List of Scranton/Wilkes-Barre RailRiders managers

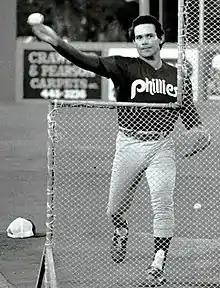
Ramón Avilés served as interim manager for the Red Barons in 1996 during Butch Hobson's absence.

Playing in the International League as the Triple-A affiliate of the Philadelphia Phillies, the Scranton/Wilkes-Barre Red Barons were managed by Bill Dancy in their inaugural 1989 season. Dancy had been part of the Philadelphia Phillies organization since 1979, managing several of their minor league affiliates across different levels. He began his managerial career with the Spartanburg Phillies (Class A) in 1979, followed by three seasons with the Peninsula Pilots (Class A) from 1980 to 1982. In 1983, he moved up to Double-A, managing the Reading Phillies for two seasons through 1984. Dancy was then promoted to Triple-A, where he managed the Portland Beavers from 1985 to 1986 and the Maine Phillies in 1987. He returned to Double-A in 1988 for a second stint with Reading.